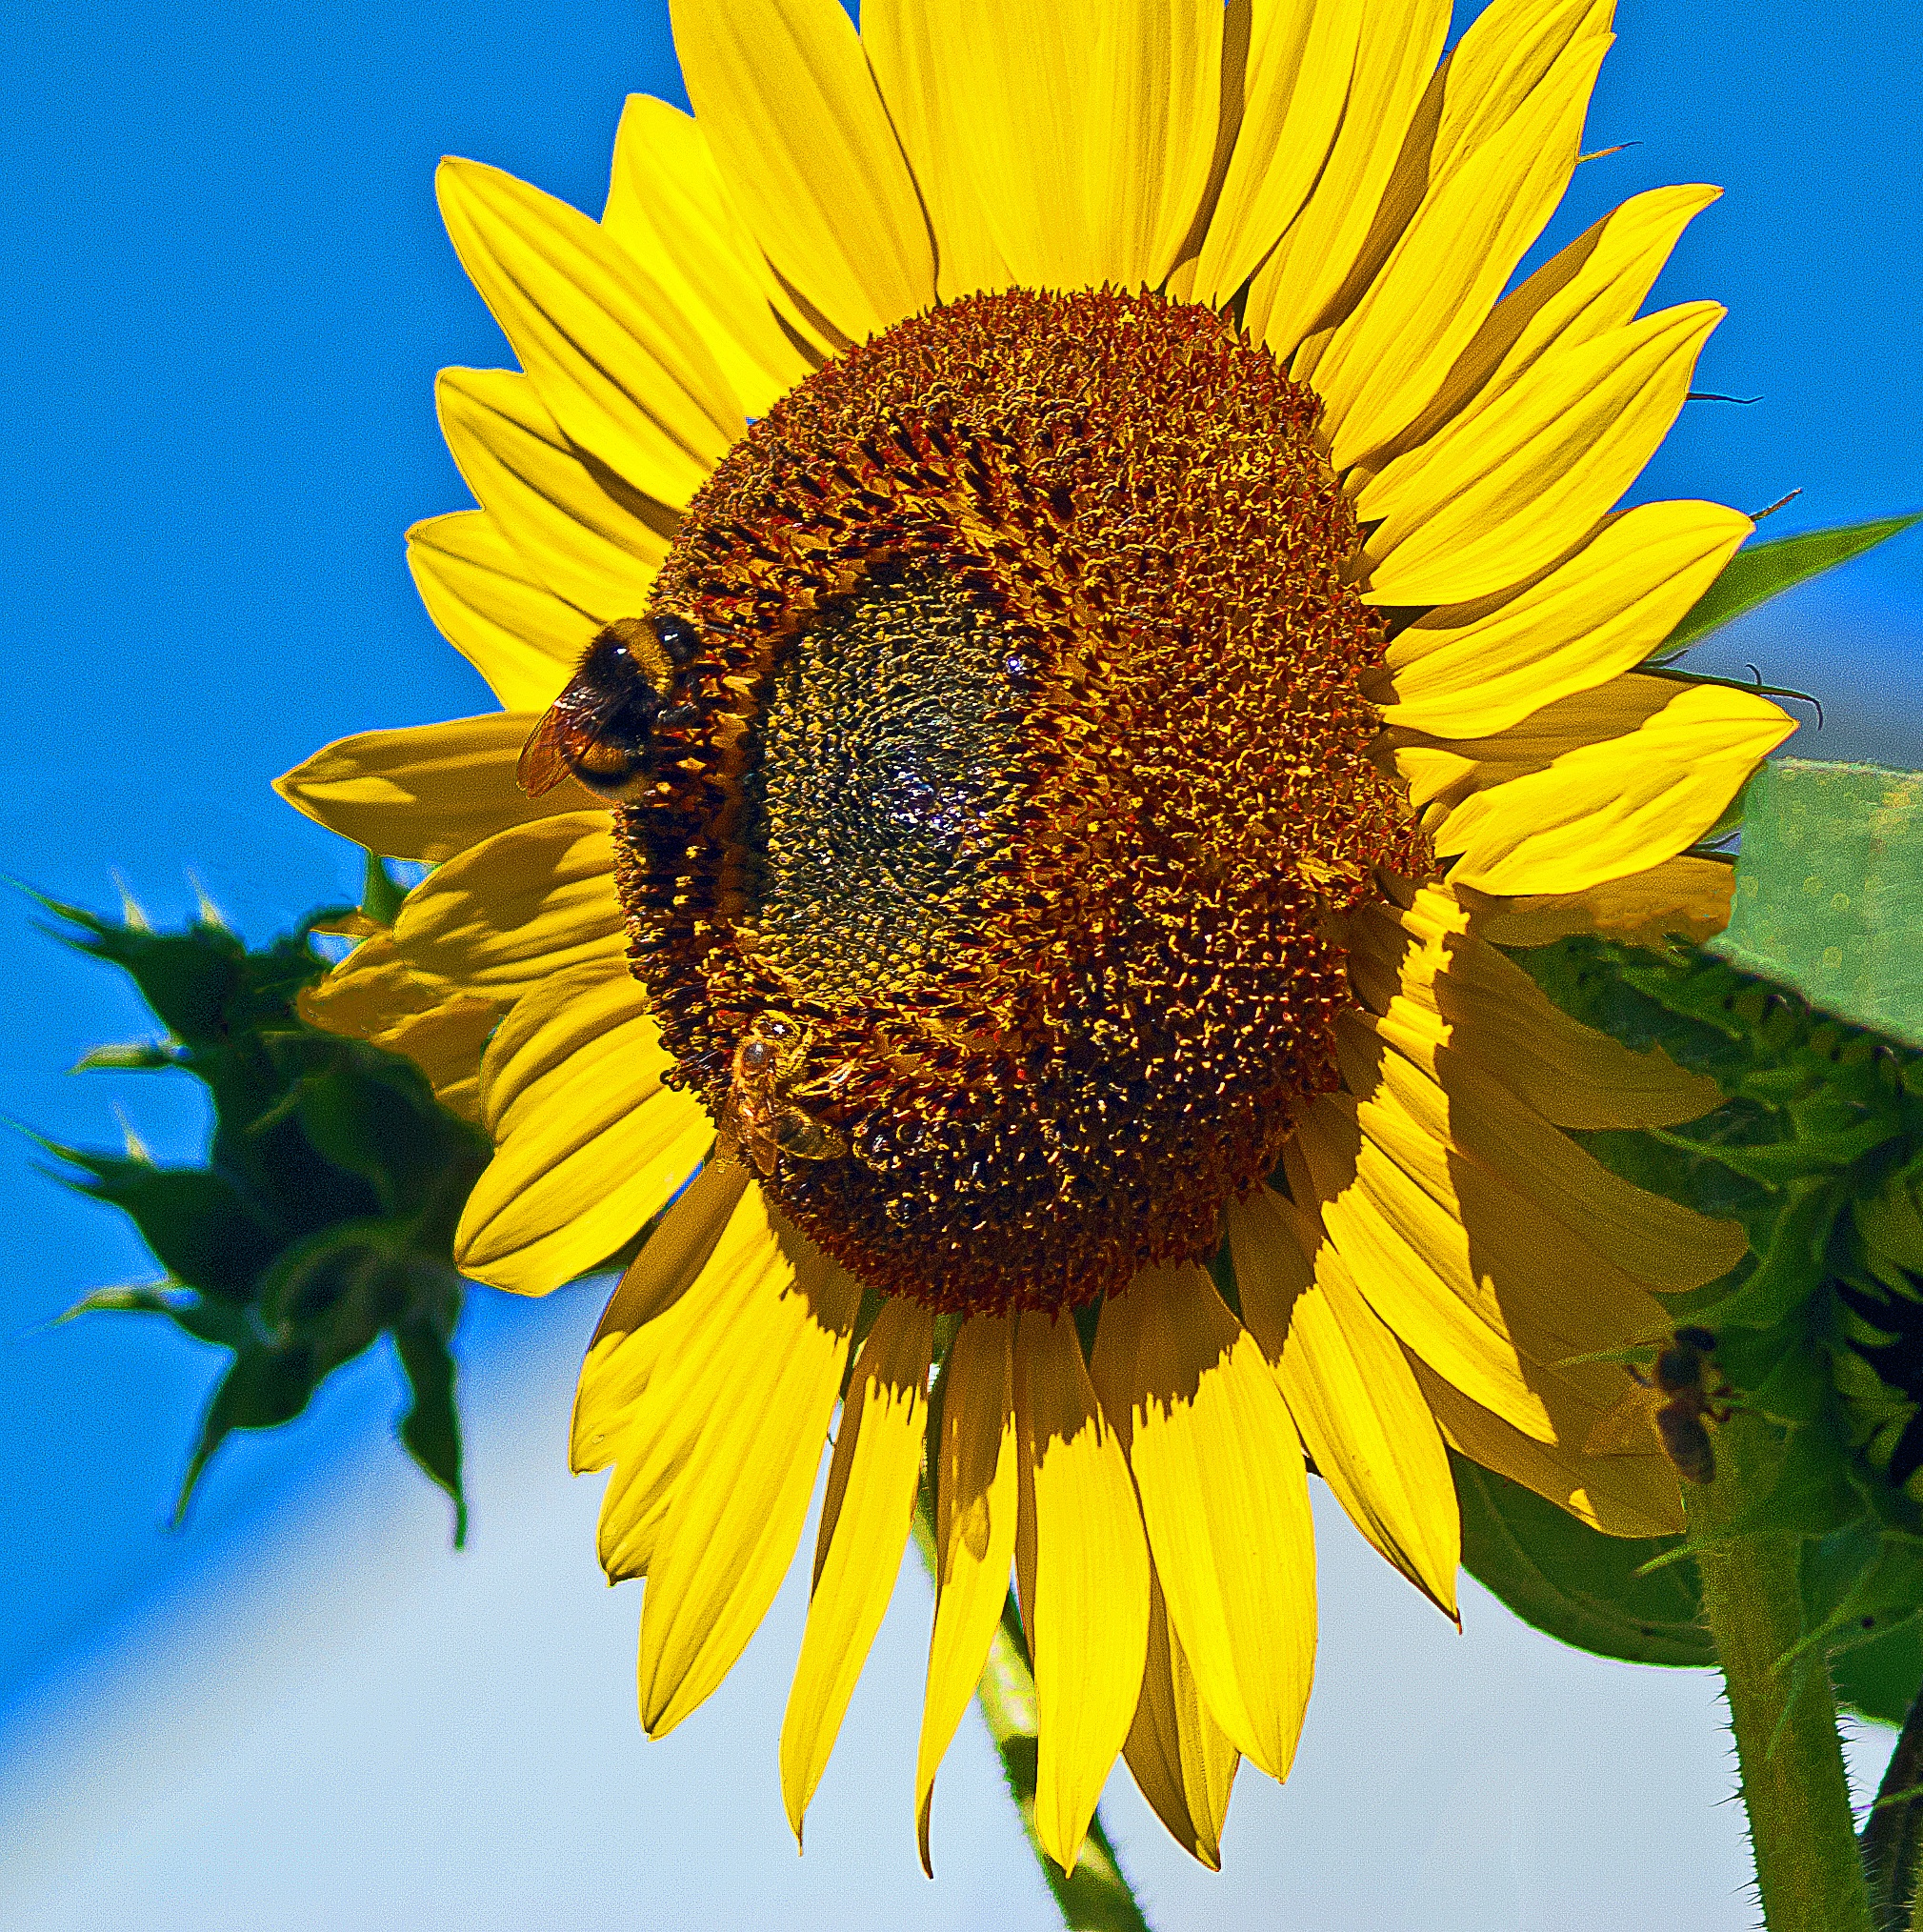
work, nature, plant, sun, field, flower, summer, pollination, green, insect, shadow, blooming, yellow, flora, sunflower, bee, insects, bumblebee, vegetarian food, flowering, sharpness, flowering plant, daisy family, maturation, asterales, sunflower seed, plant stem, land plant, collection of nectar